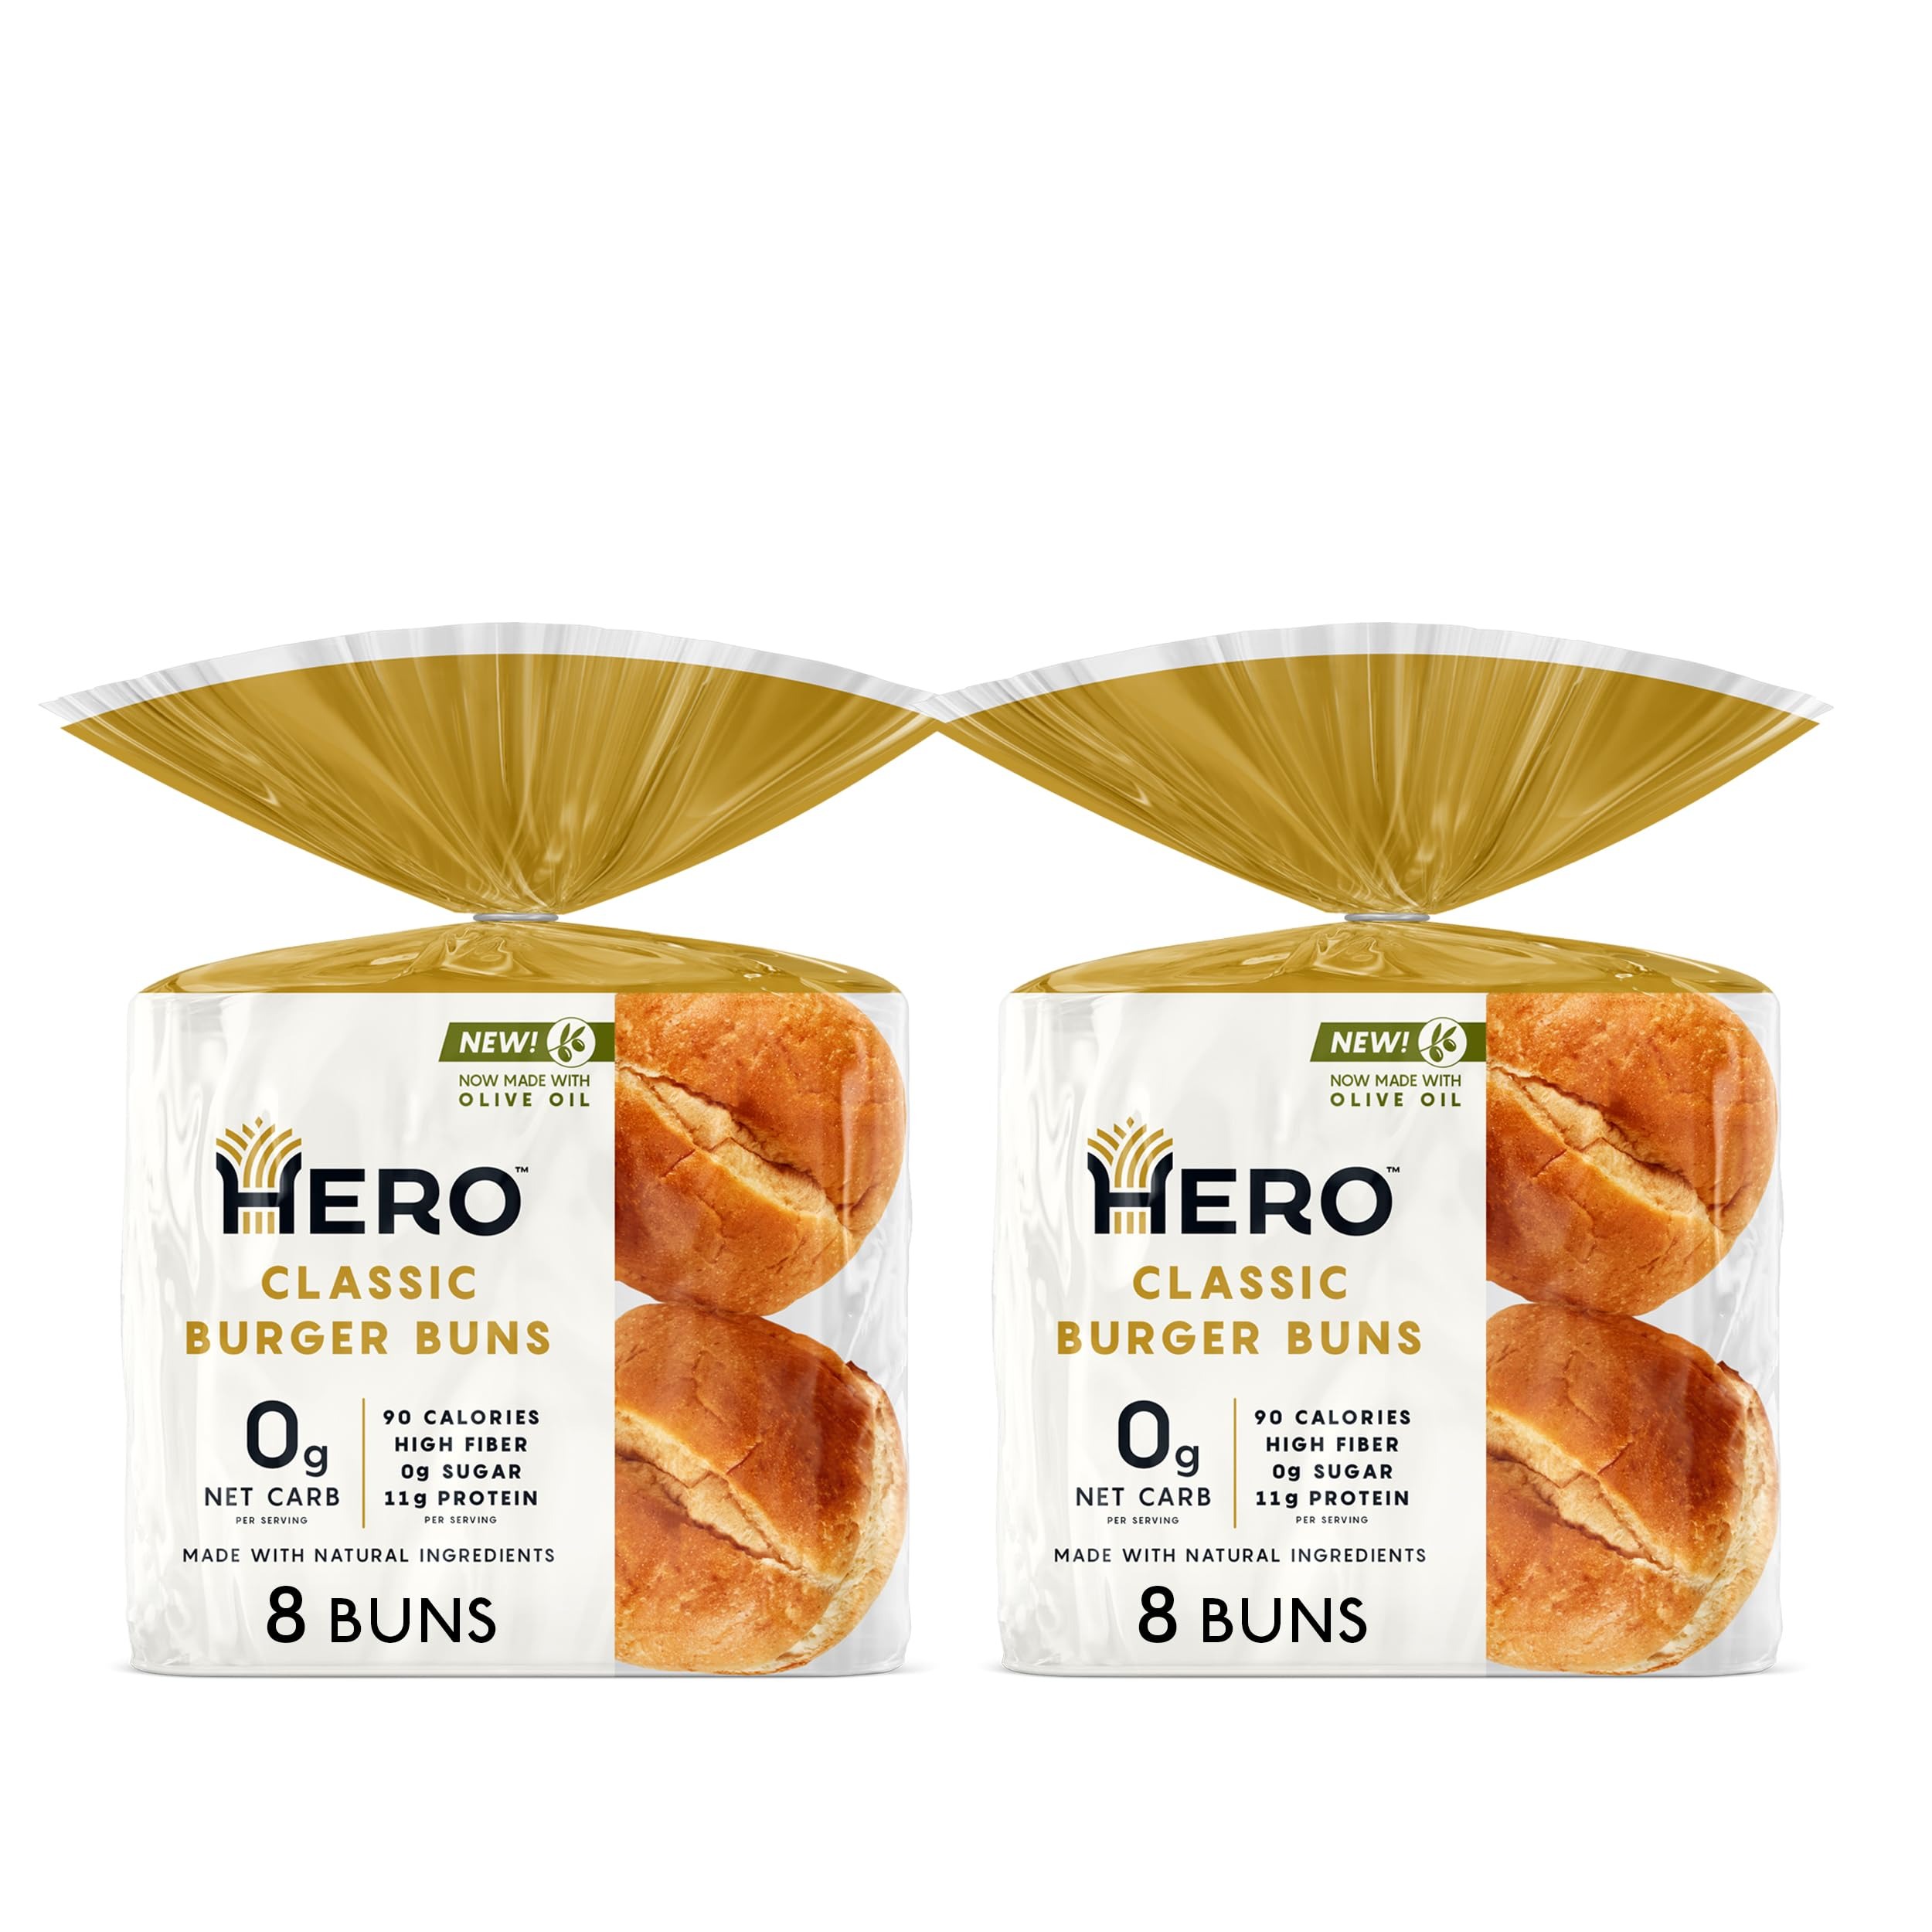
Item Name: Hero Classic Hamburger Buns - Burger Buns | Net Low Carb Buns | High Fiber, 0g Net Carbs, 0g Sugar & 90 Calories Per Serving Burger Rolls (16 Buns, Pack of 2)
Bullet Point 1: HEALTHIER & TASTY. 0g net carb, 0g sugar, and 90 calories per serving while delivering the unbelievable taste of a regular burger bun. A great selection for any bread lover looking to enjoy a burger that doesn't compromise on taste or nutrition. Made with heart-healthy olive oil.
Bullet Point 2: GET MORE FROM YOUR BUN. Hero Classic Burger Buns contain 11g protein and 22g dietary fiber per bun. So you can get more of what you need, like prebiotic fiber and protein, and less of what you don't, like net carbs and sugar.
Bullet Point 3: MADE WITH NATURAL INGREDIENTS. This delicious classic hamburger bun is plant-based and made with natural ingredients.
Bullet Point 4: FEEL FREE TO ENJOY YOUR FAVORITE RECIPES. Our favorite recipes using Hero Classic Hamburger Buns include eye-opening, eggy breakfast sandwiches, roast beef and cheddar classics and of course a good old fashioned burger!
Bullet Point 5: KEEP IT FRESH. Enjoy within ten days of receiving or freeze for up to four months. Allow to reach room temperature before eating for the fresh, fluffy taste you expect from Hero Bread.
Product Description: Wanna hear something crazy? In an attempt to eat healthier, some people are eating hamburgers without the bun. That’s not a burger, it’s blasphemy. The good news, you can now ditch the carbs without ditching the thing that makes a burger a burger! Hero Classic Burger Buns have all the good stuff with just 0g net carbs, 0g sugar, and 90 calories per bun. Made with heart-healthy olive oil. Hero Classic Burger Buns contain 11g protein and 22g dietary fiber per slice so you can get more macros from your bun. Enjoy within 10 days of receiving or freeze for up to four months. Allow to reach room temperature before eating for the fresh, fluffy taste you expect from Hero Bread.
Value: 35.0
Unit: Ounce

Price: 31.99